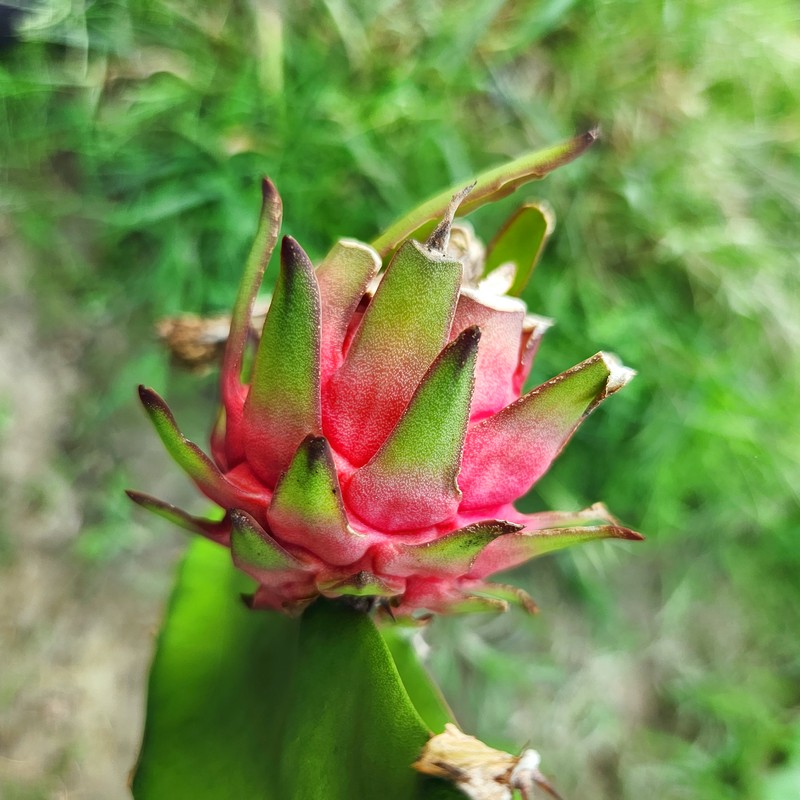
Label: Fresh Dragon Fruit